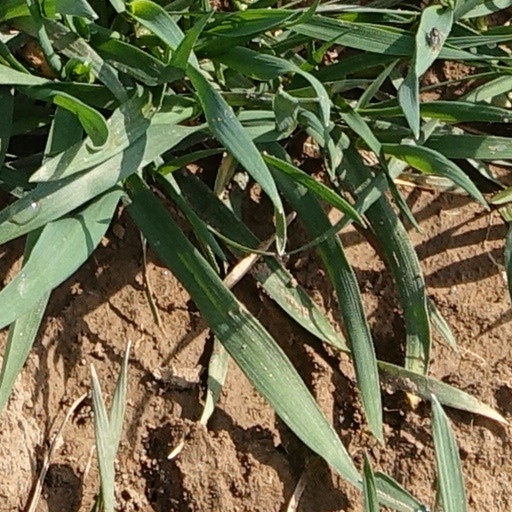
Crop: wheat